Community of St. John

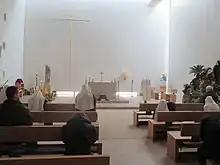
Contemplative sisters in Troussures (France).

Three years after their founder Marie-Dominique Philippe's death in 2006, his sexual abuse of nuns was revealed. A new superior was imposed by the local bishop and this led to a schism. A splinter group, composed of the majority of the Sisters of the Sisters of St John left France to refound in Bergara, Spain, and first renamed themselves the Sisters of St. John and St. Dominic in June 2012. The group was dissolved, “suppressed, effective immediately and without the possibility of being reconstituted under another form” by Pope Benedict XVI just 6 months after founding in January 2013. The reason given in the official rescript of audience signed by Cardinal Bertone was that the community had "seriously breached ecclesiastic discipline". Their second attempt to refound was under the name of the Sisters of Mary Morning Star, in August 2014, as outlined by the chronology of the Community of St John.